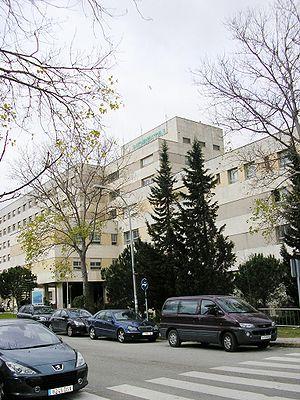
Algésiras est une commune d'Espagne, appartenant à la province de Cadix et à la région d'Andalousie.